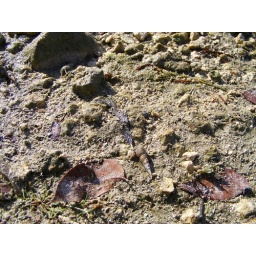
The ground by the lake Up Close